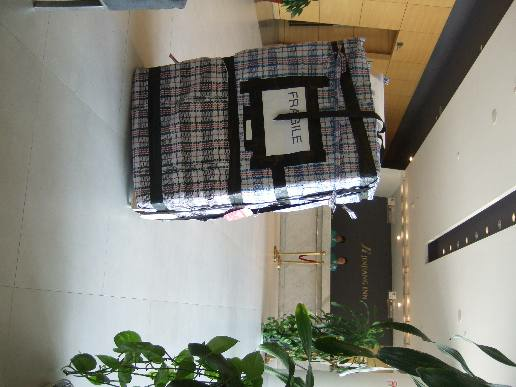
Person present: No